San Saba, Rome

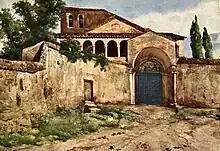
San Saba, Franz Roesler, c. 1880

The church, preceded by a small porch from the 13th century, has a nave with two aisles. These end with three apses. The interior is characterized by numerous interventions from different ages. The columns are from ancient buildings, and the floor is an example of Cosmatesque marble art from the beginning of the 13th century.